Rio Ferdinand

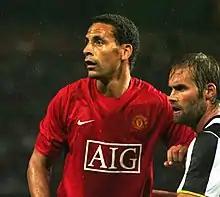
Ferdinand with Olof Mellberg in a match against Juventus in 2008

Ferdinand started the 2007–08 season well, he was part of a United defence that managed to keep six clean sheets in a row in the Premier League, before conceding an early goal to Aston Villa at Villa Park on 20 October 2007. It was also during this game where Ferdinand scored his first goal of the season, which was United's third goal of that game, with a left foot strike which took a very strong deflection off one of Villa's defenders. Just three days later, Ferdinand scored his first European goal for United by opening the scoring against Dynamo Kyiv, with a superb header. United dominated the game and won 4–2.